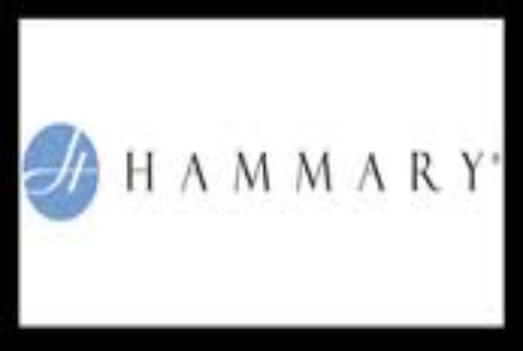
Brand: Hammary
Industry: Clothes